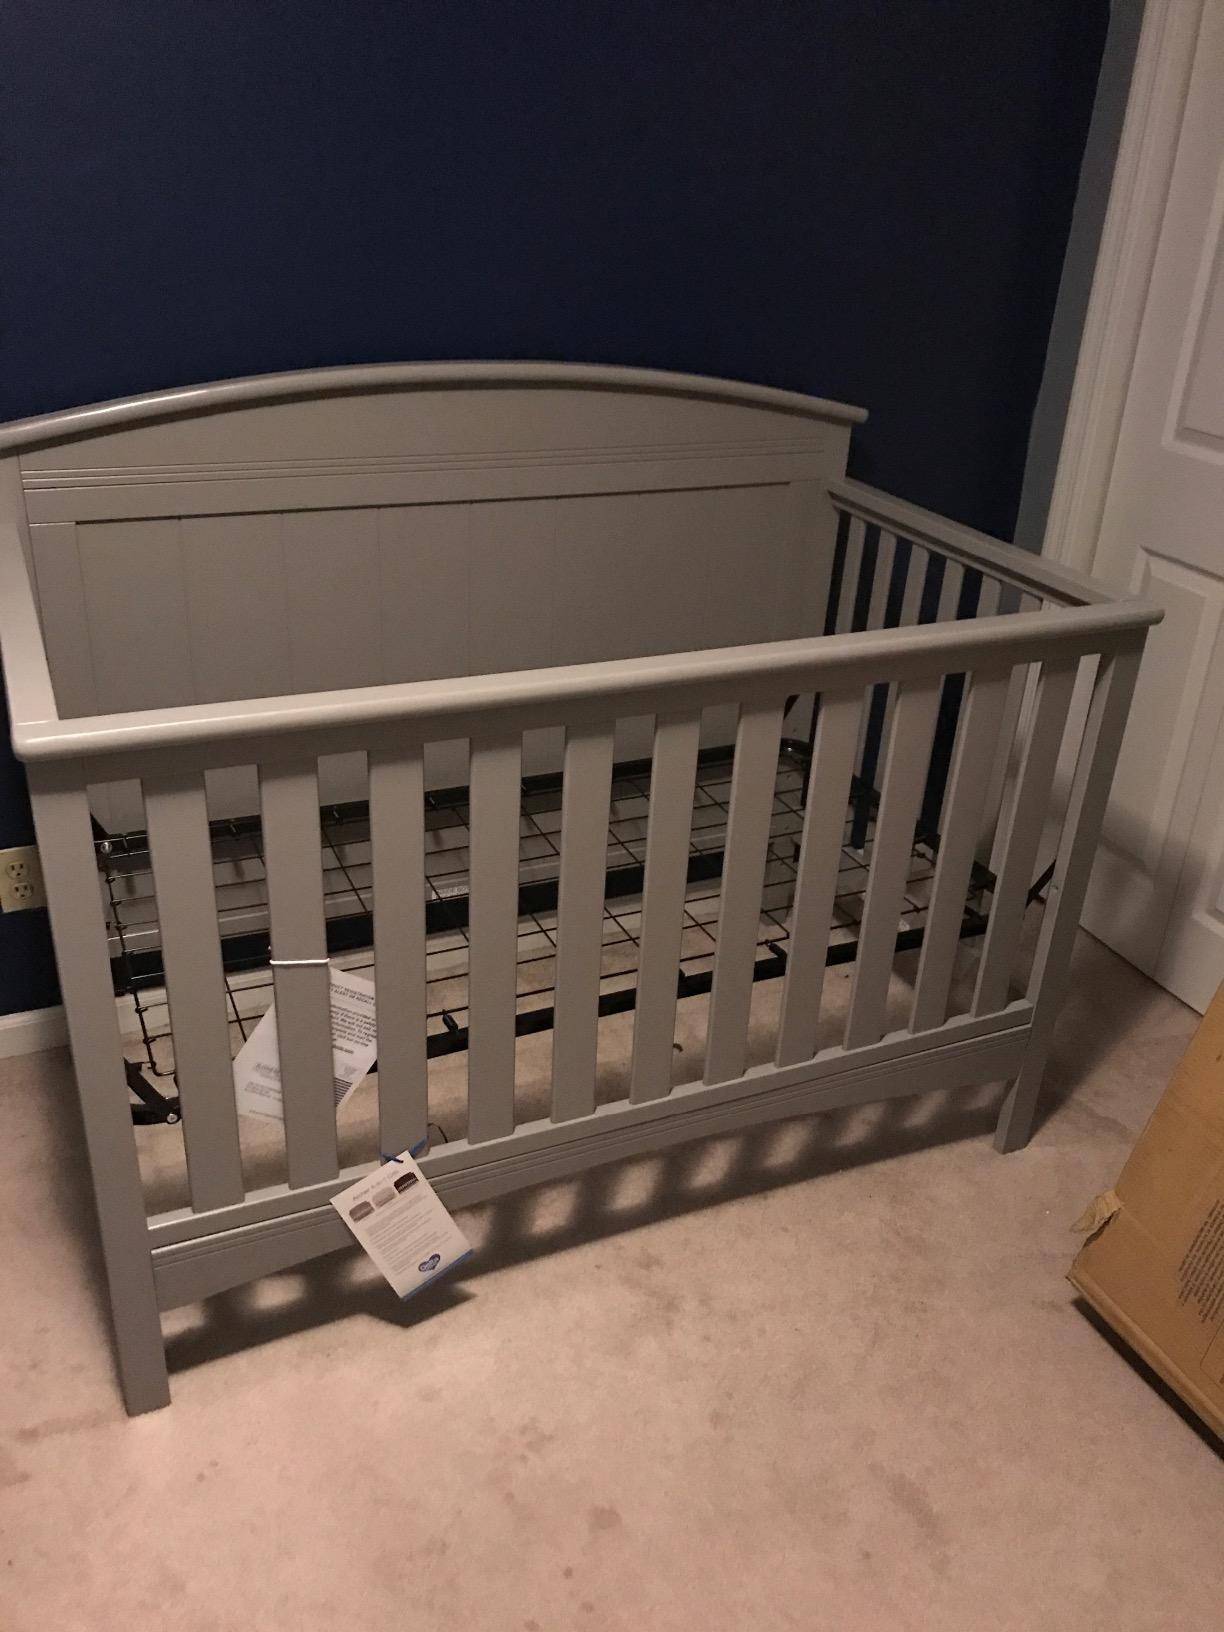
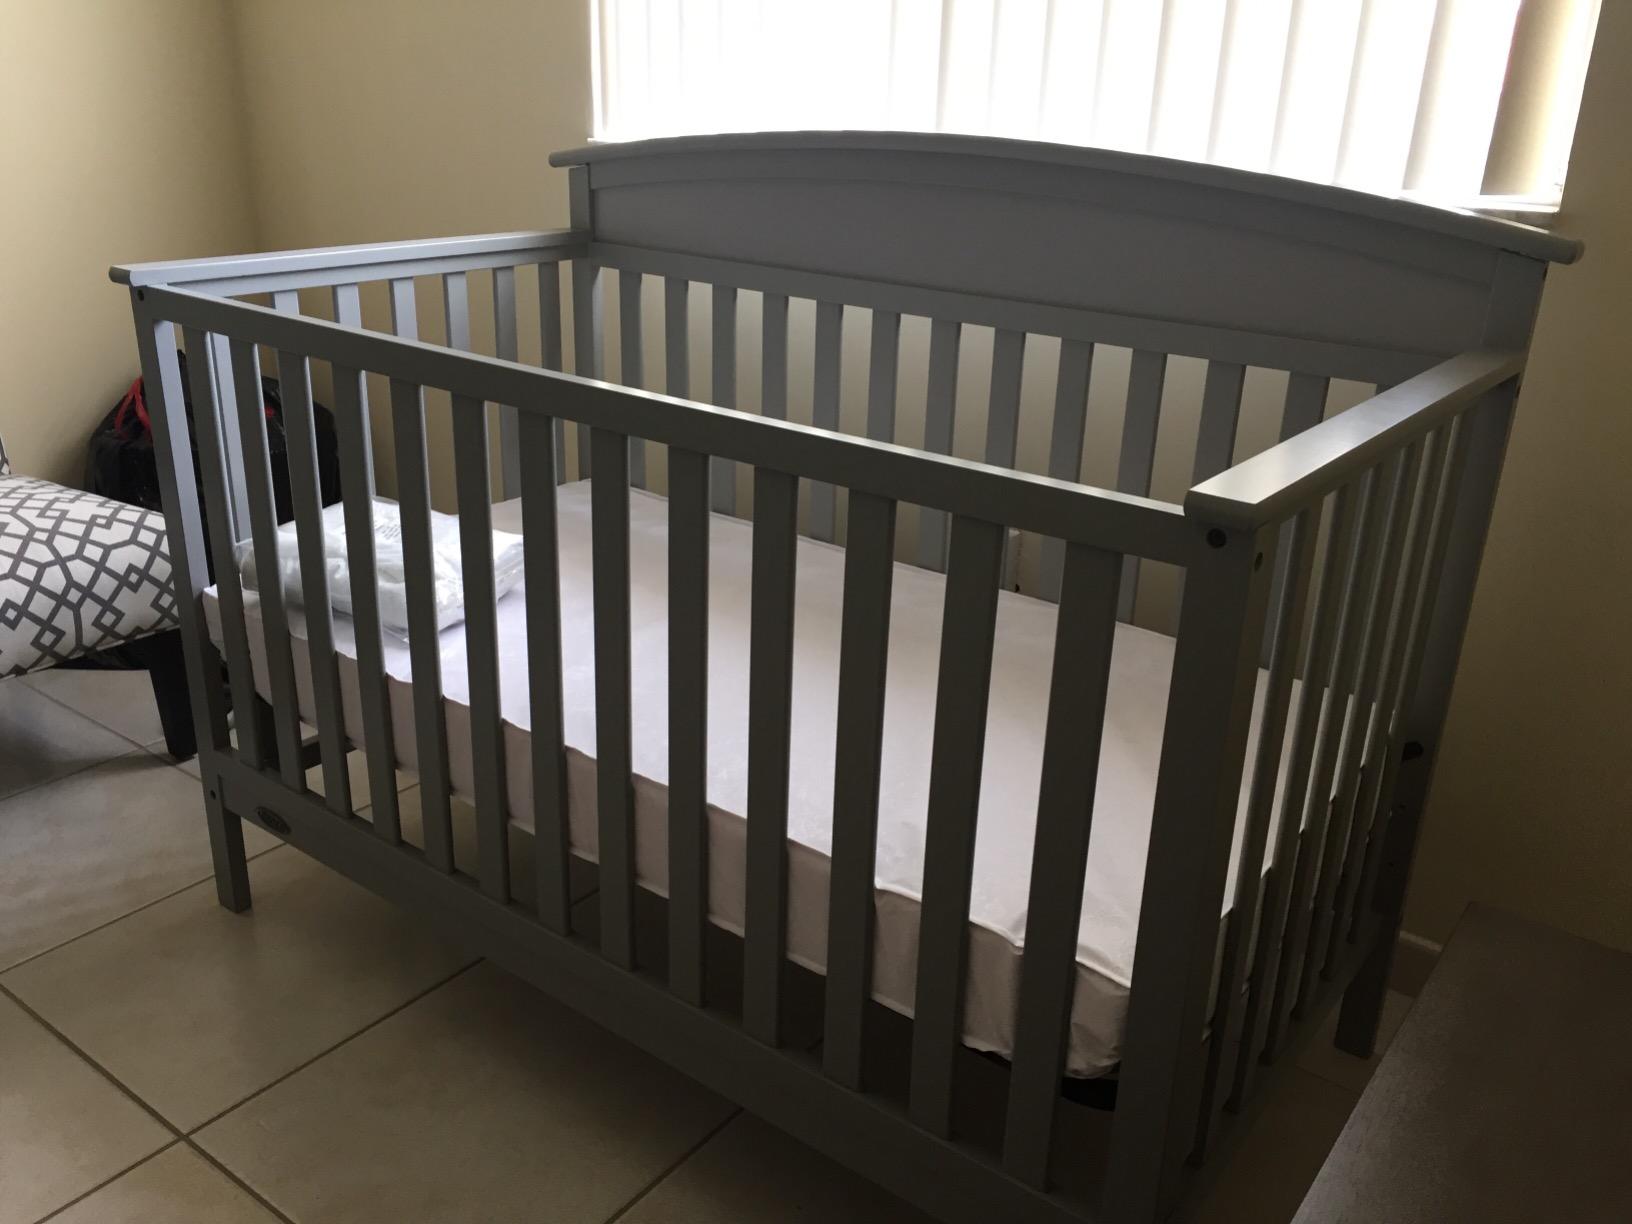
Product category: products_crib
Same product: no